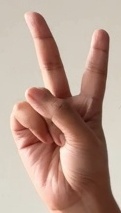
ASL sign: 2